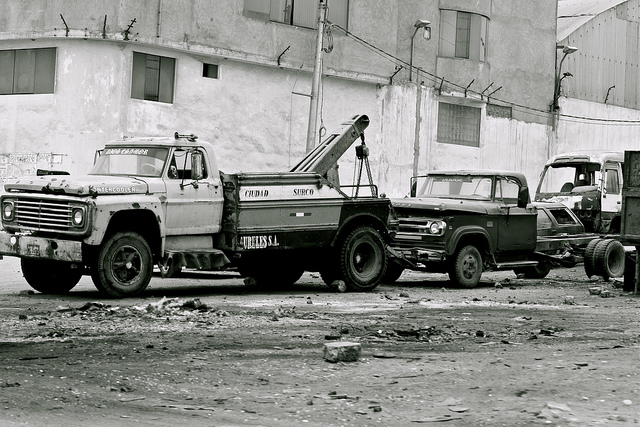
An old tow truck and pickup truck are parked on a rundown roadside.

A tow truck parked in front of a truck on a dirt road.

The old rusted tow truck is towing another old tuck.

The tow truck is managing to tow the truck.